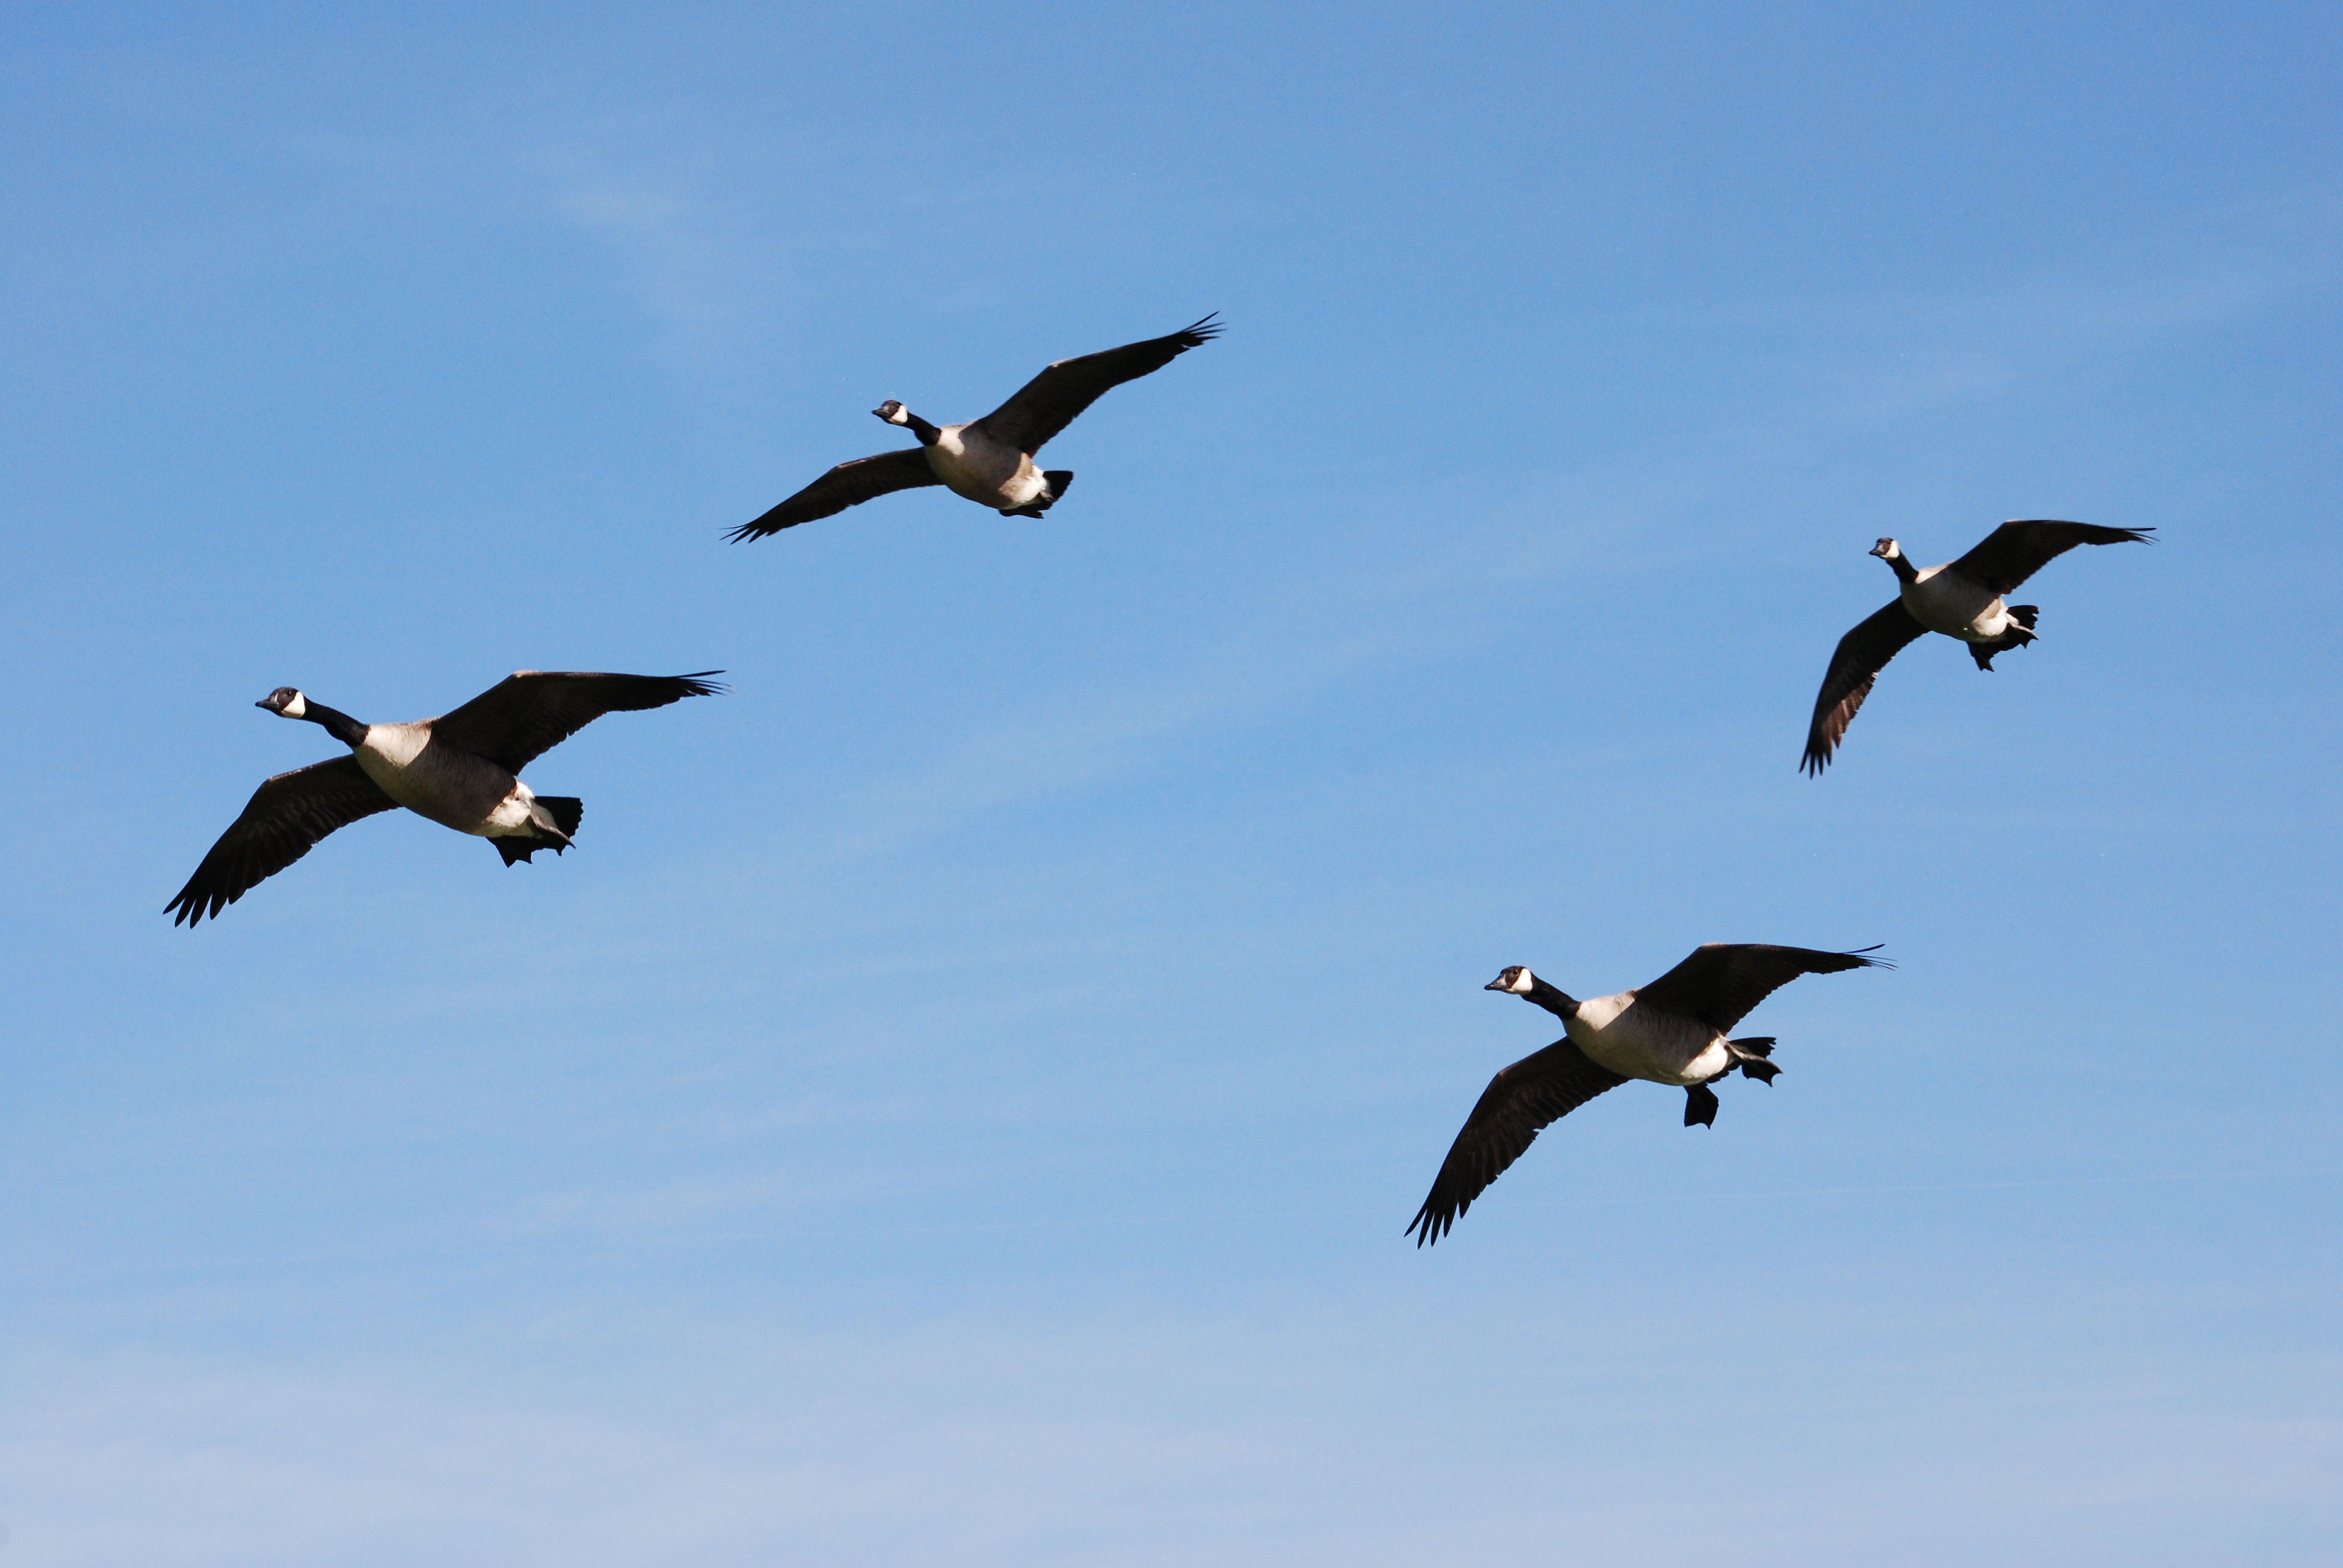
nature, bird, wing, flock, flight, fauna, goose, vertebrate, waterfowl, landing, water bird, canard, gaggle, bird migration, canada geese, branta canadensis, animal migration